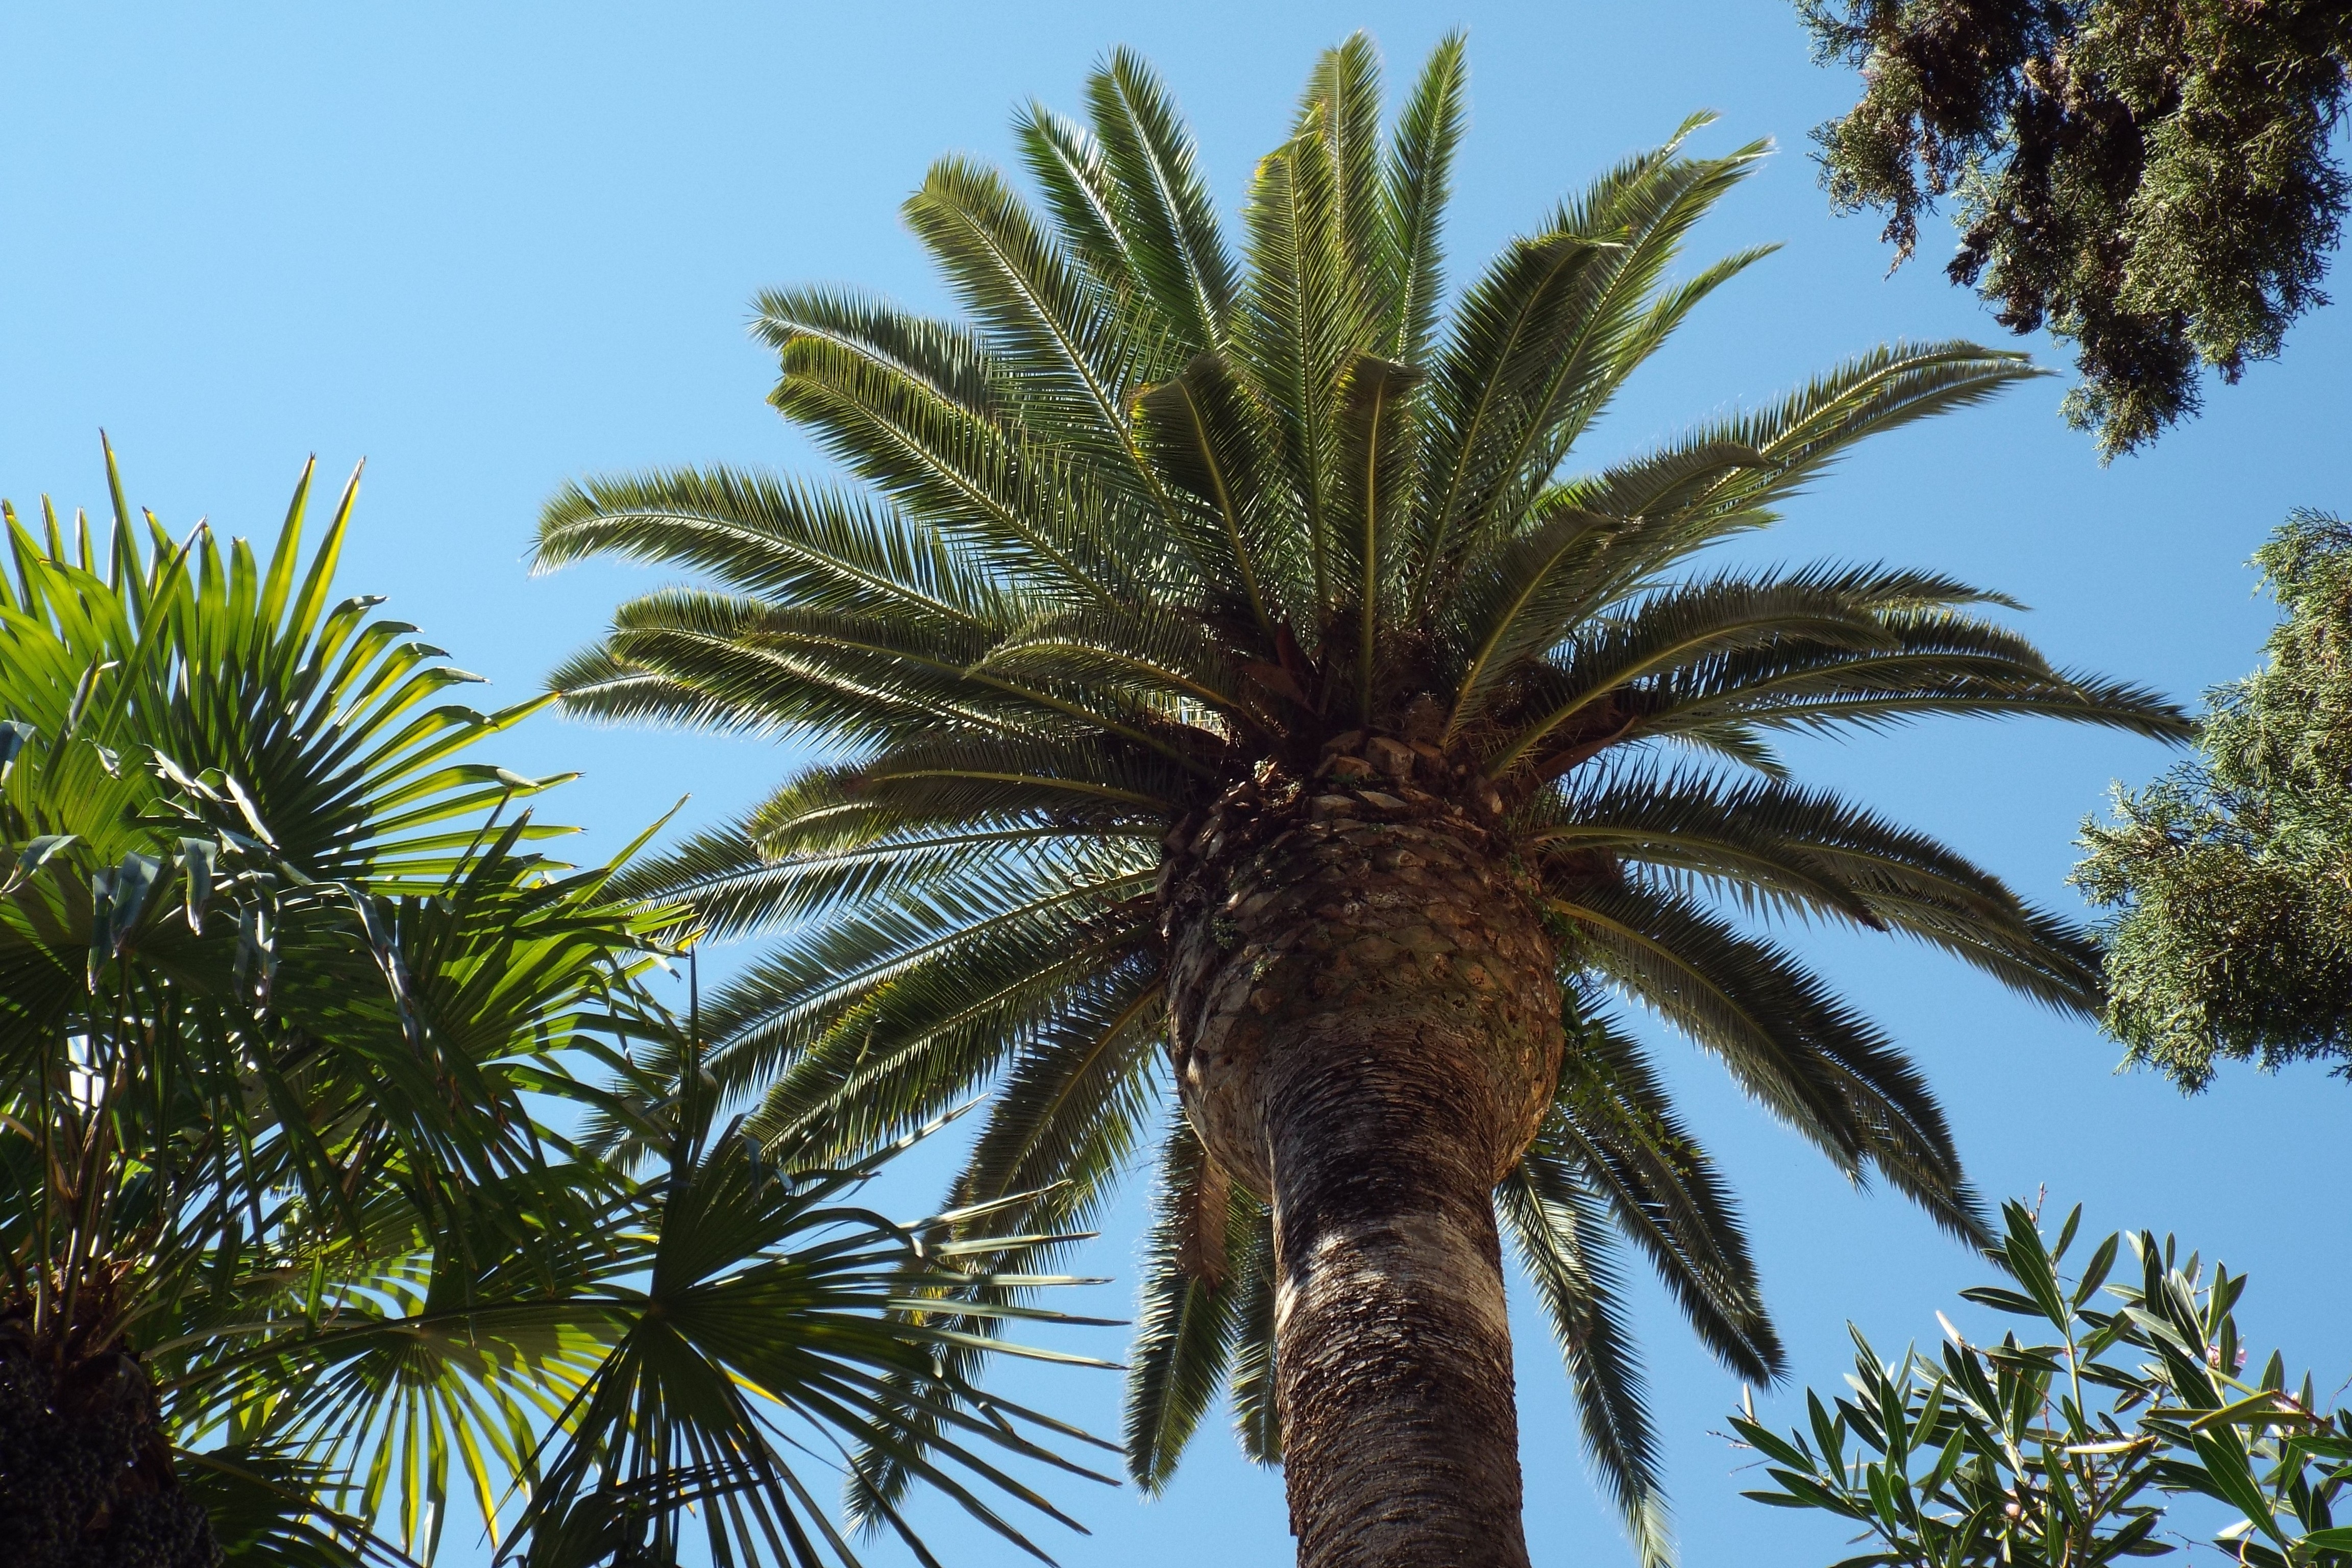
tree, nature, plant, sky, sun, fruit, food, palm, produce, botany, courtyard, rome, tropics, flowering plant, date palm, campo santo, woody plant, land plant, arecales, palm family, borassus flabellifer, elaeis